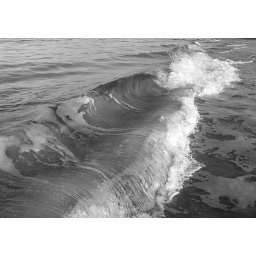
A shining morning at Keawakapu Beach. Our favorite morning walking beach in south Maui.